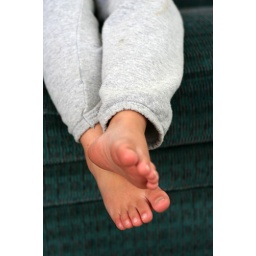
Little dude sitting in the chair - such cute little piggies he has...